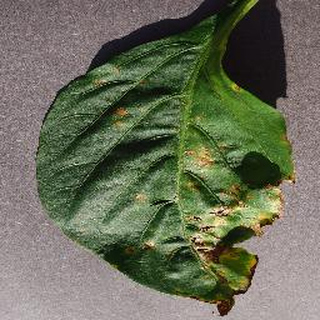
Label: bell_pepper_bacterial_spot